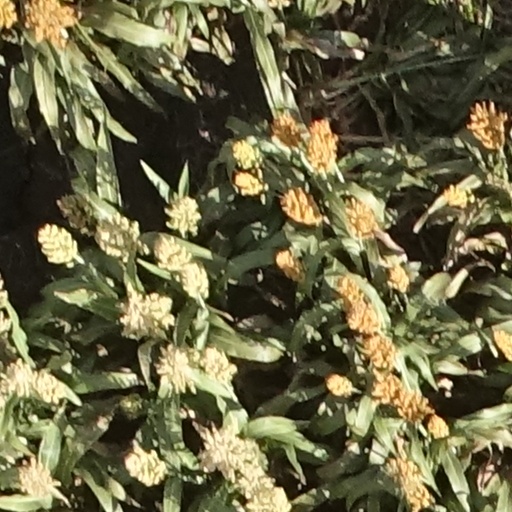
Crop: sorghum